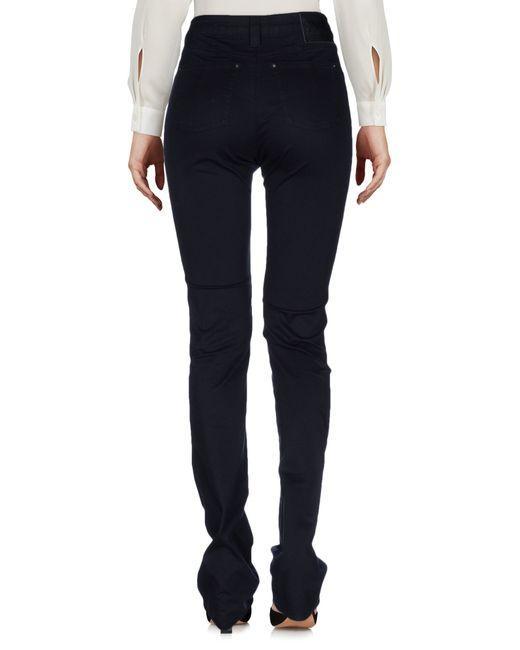
Lange schwarze lässige Damenhose mit Gürtellöchern gepaart mit langärmligem cremefarbenem Oberteil